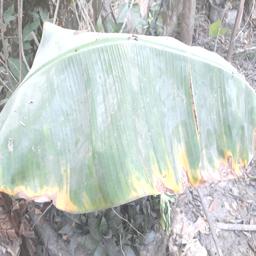
Label: POTASSIUM DEFICIENCY